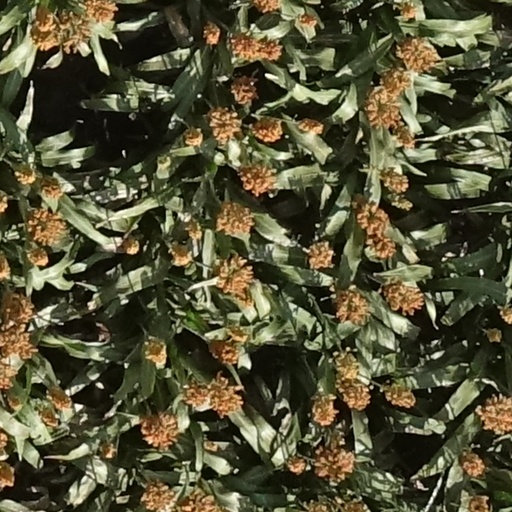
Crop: sorghum